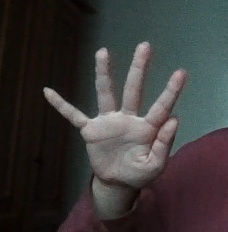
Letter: sheen